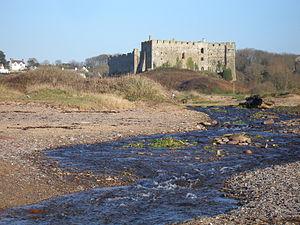
Giraud de Barri, ou Giraud le Cambrien, également appelé Gerallt Gymro en gallois, ou Gérard de Galles en français, Gerald of Wales en anglais, ou encore Gérald Barry en français, est un juriste et historien ecclésiastique gallois, fin lettré latin du XIIᵉ siècle, compagnon du roi Henri II Plantegenêt.